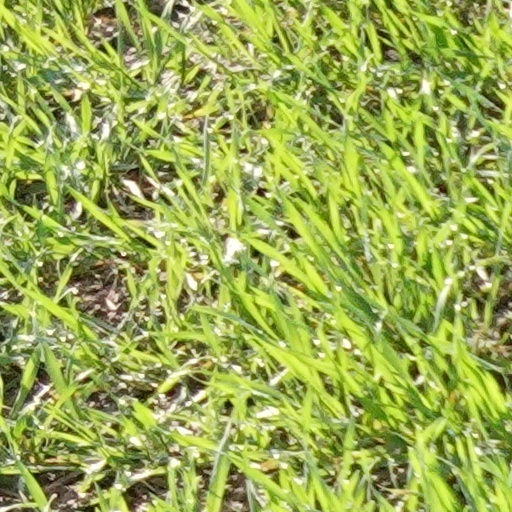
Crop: wheat